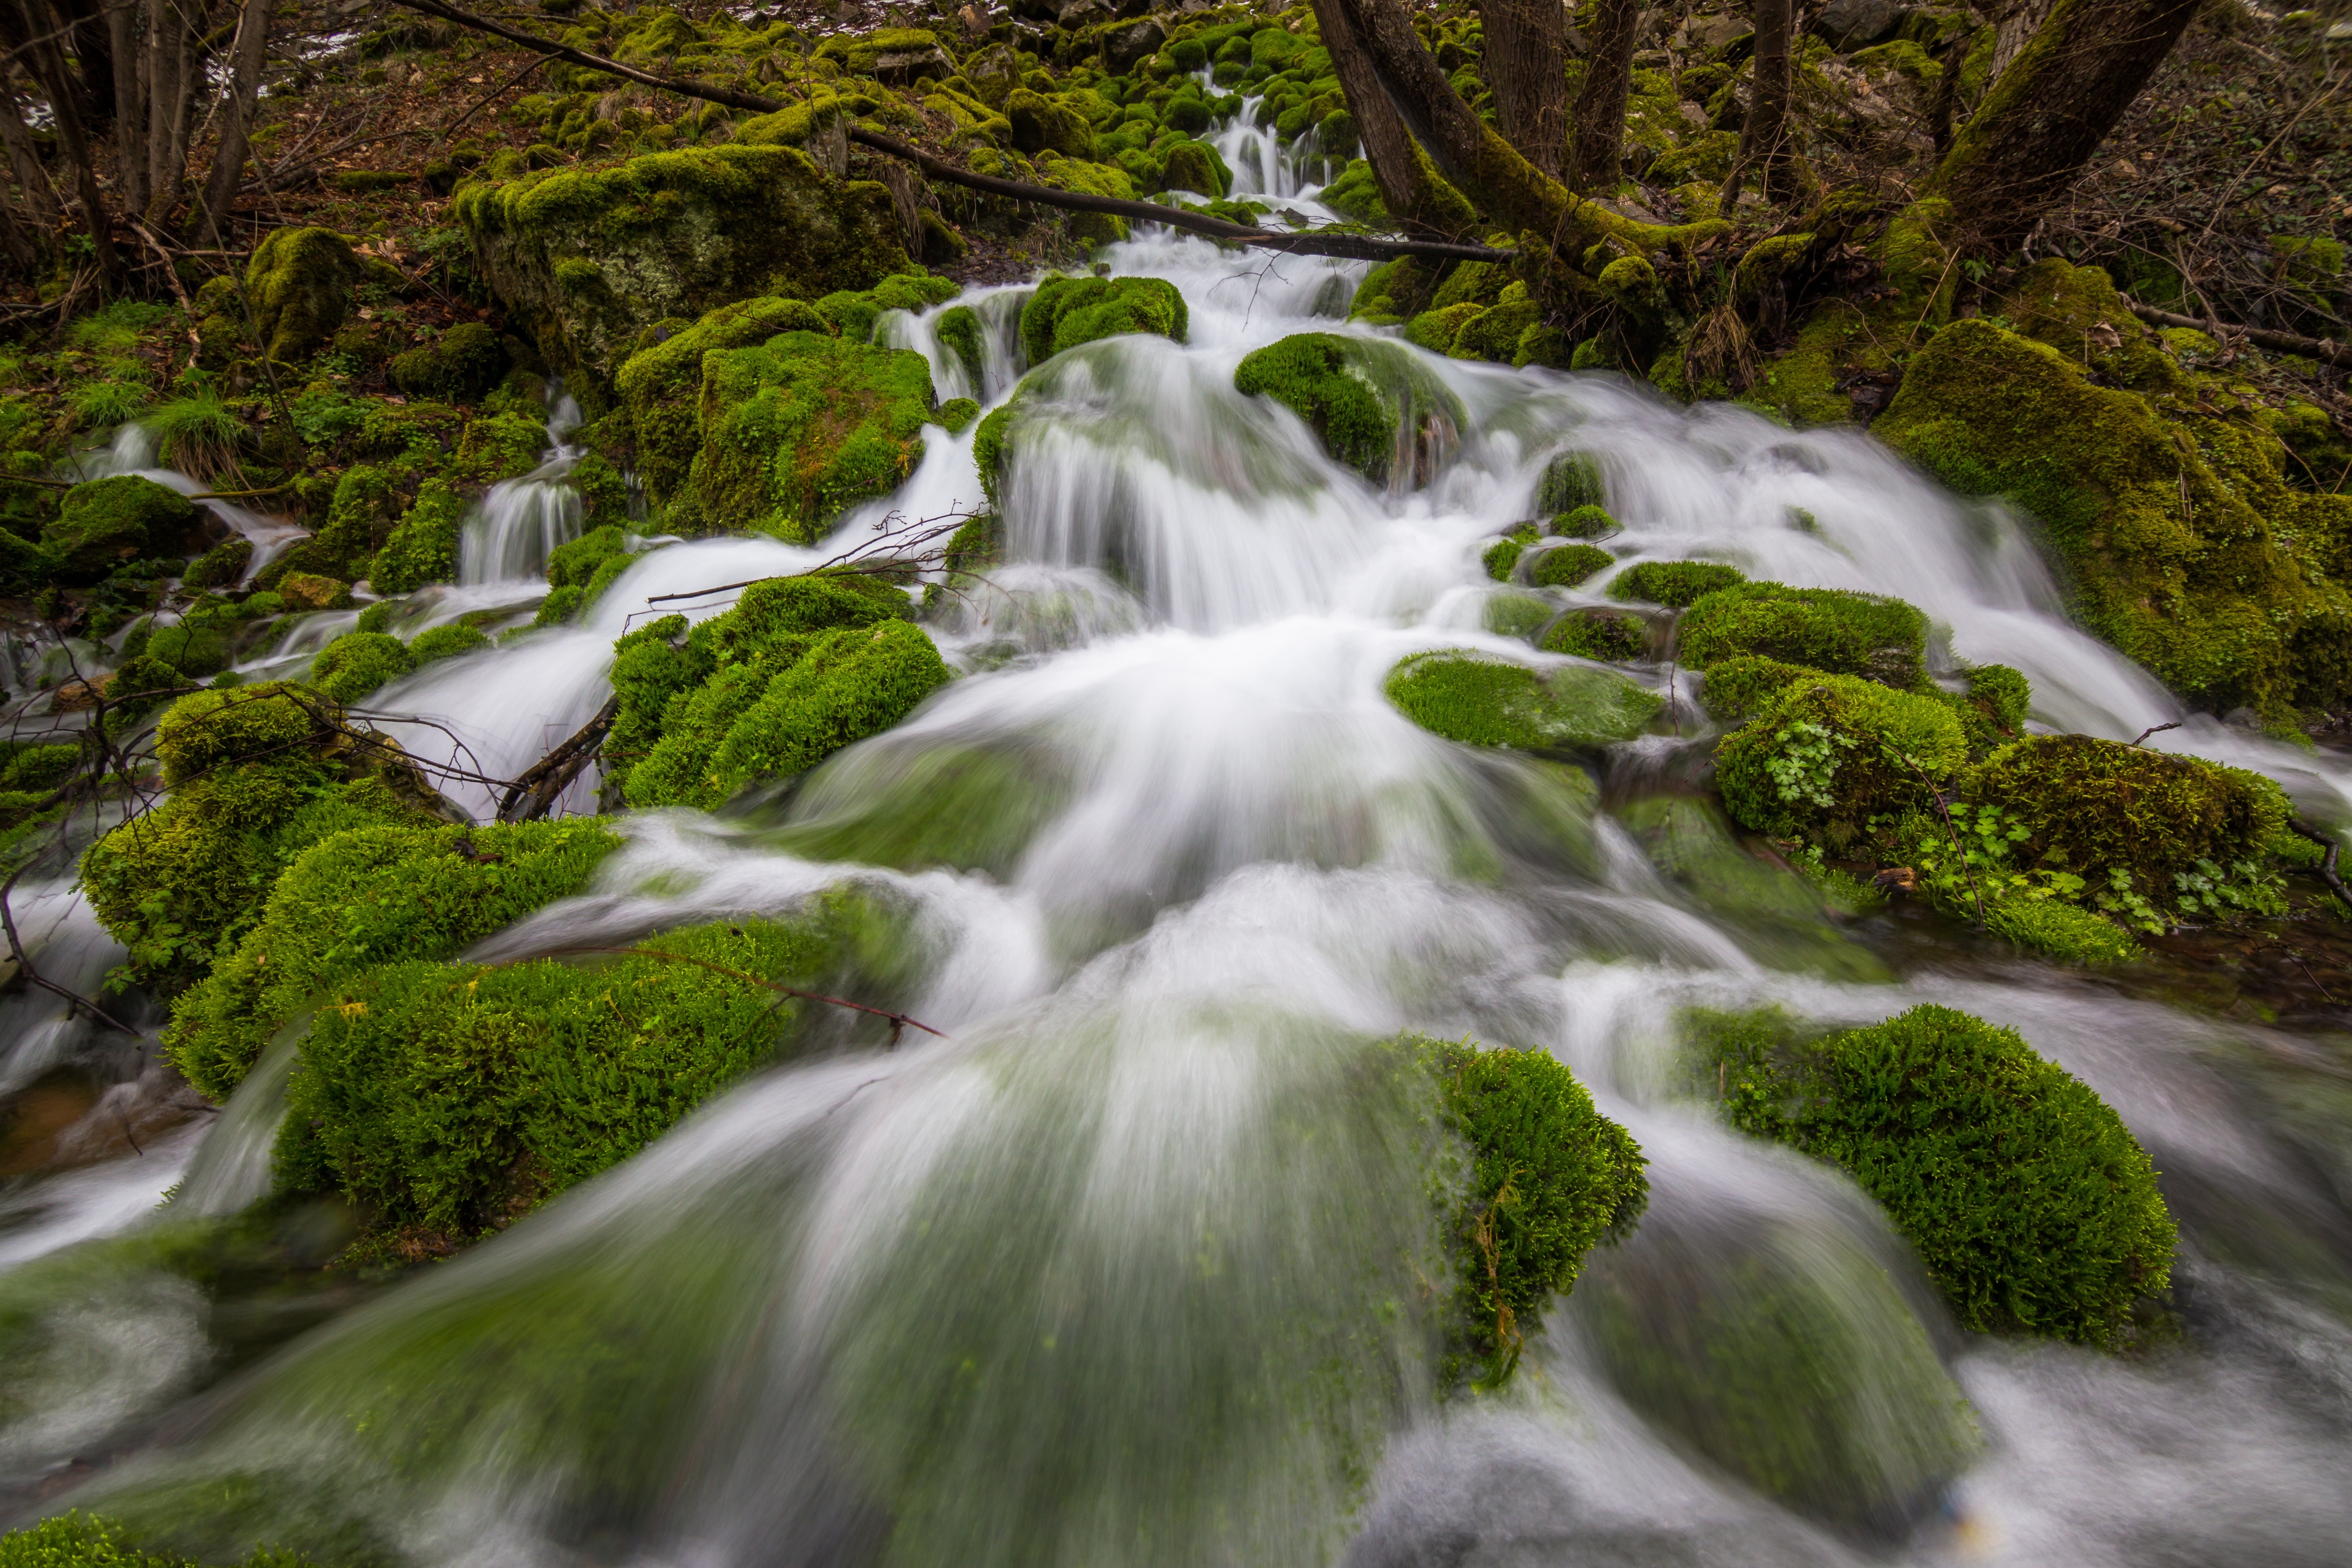
body of water, nature, waterfall, water resources, water, natural landscape, stream, watercourse, vegetation, green, nature reserve, creek, river, wilderness, rock, tree, moss, non vascular land plant, rapid, forest, mountain river, spring, plant, old growth forest, fluvial landforms of streams, water feature, landscape, vascular plant, rainforest, state park, woodland, ravine, valdivian temperate rain forest, national park, chute, arroyo, tropical and subtropical coniferous forests, riparian forest